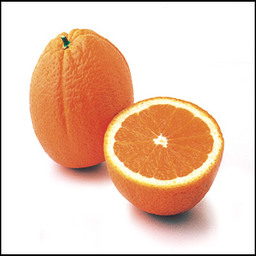
Label: peels